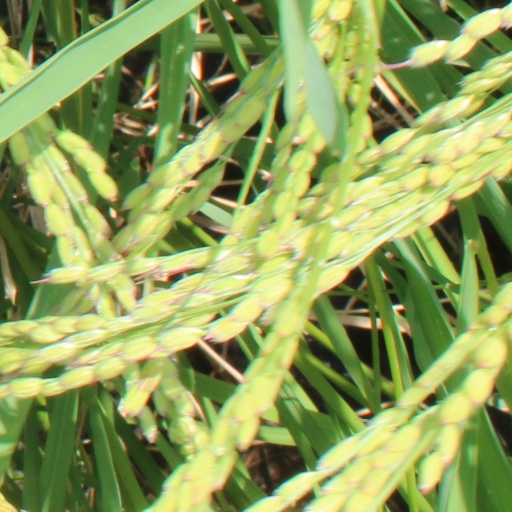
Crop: rice